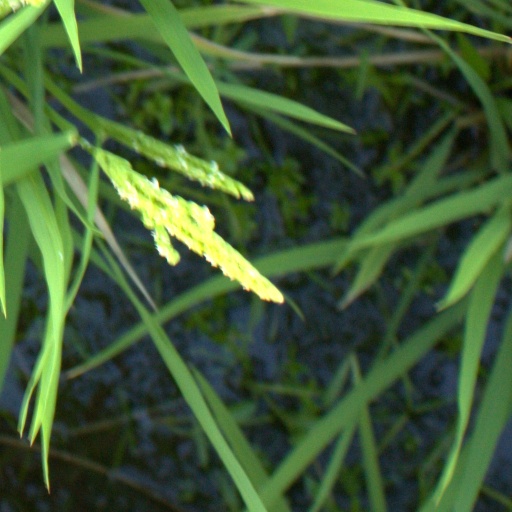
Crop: rice